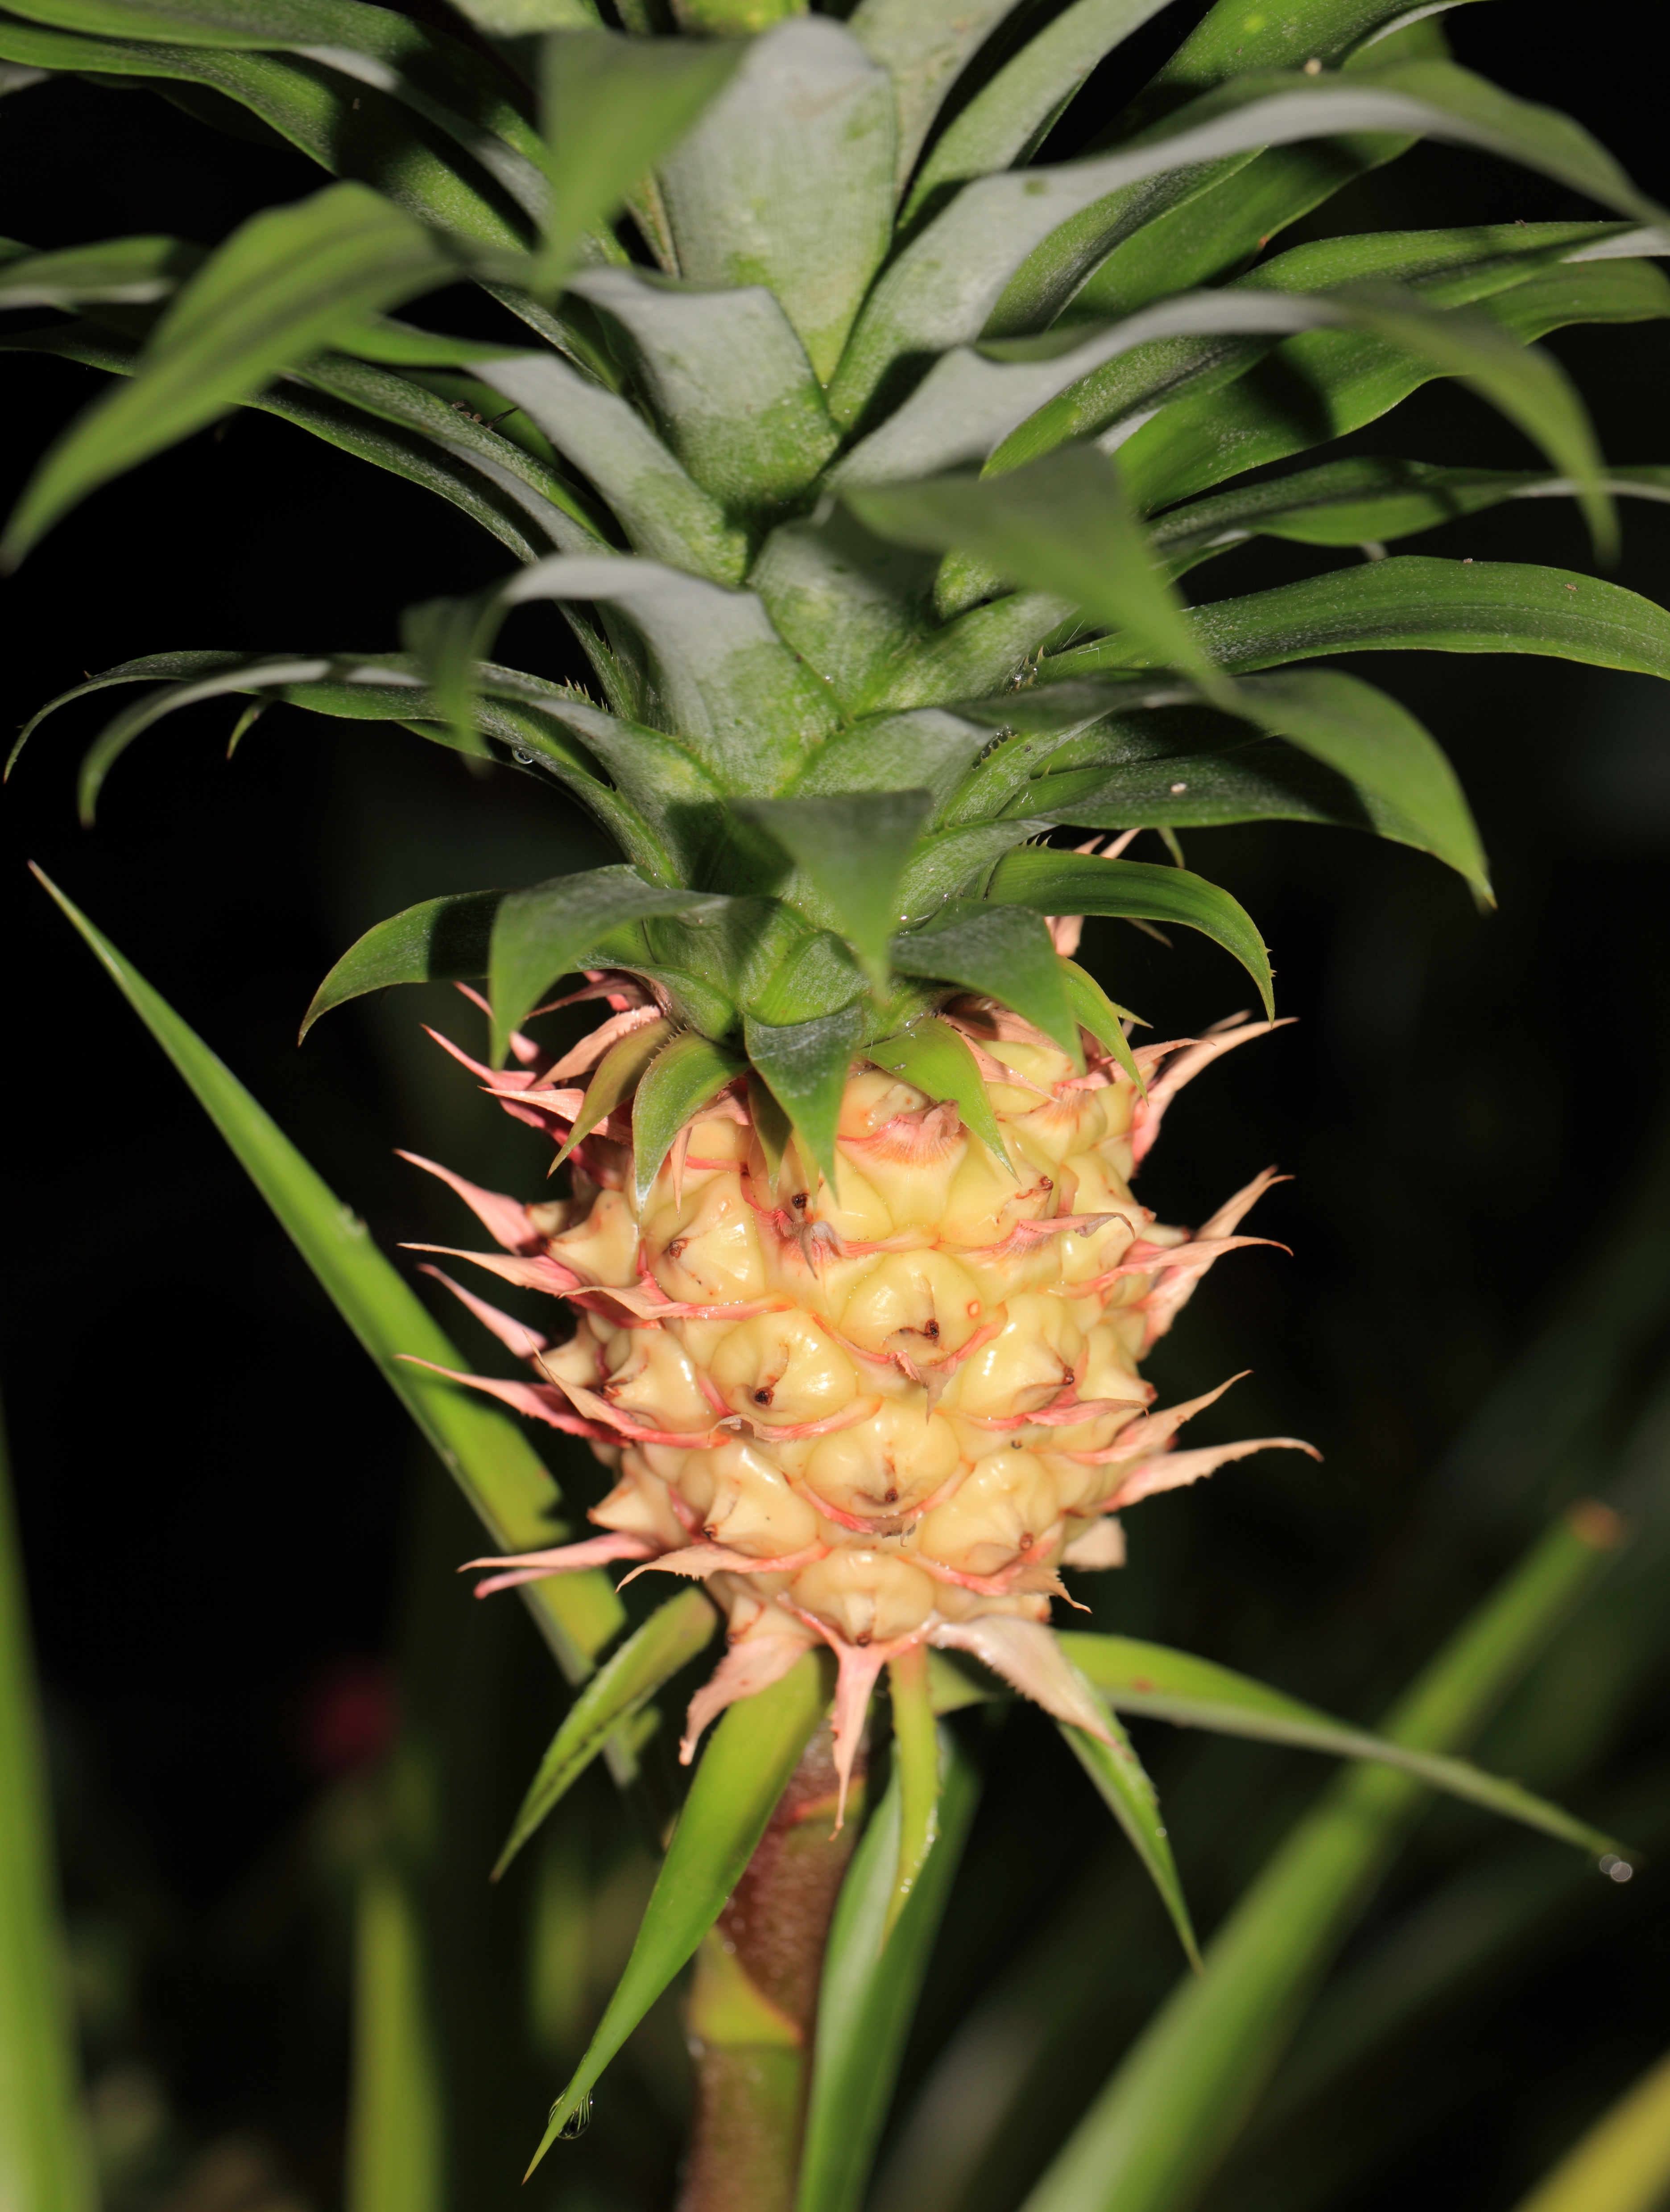
plant, fruit, flower, food, high, produce, park, botany, flora, pineapple, cool image, tochigi, 5d, hires, markii, hi, res, resolution, mooka, igashira, flowering plant, bromeliaceae, land plant, arecales